Halina Regulska

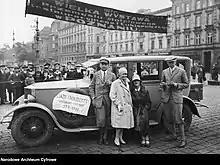
Halina and Janusz Regulski at a convention of automobilists in Katowice (1927)

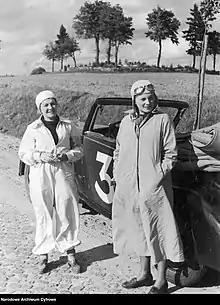
Halina Regulska (left) during a stop on the rally route

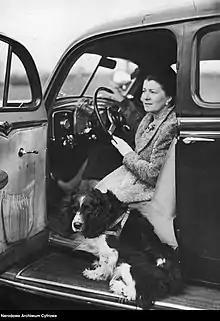
Halina Regulska at the wheel (1938)

The Regulskis' shared passion was motoring. The first car they bought was a Tatra T 30 with a four-cylinder air-cooled engine. Janusz Regulski first took part in a car rally in 1925. He was involved in the organisation of automobile sport and from 1926 was chairman of the sports committee of the Automobile Club of Poland and vice-president of the organisation. In 1926 Halina Regulska took part in her first rally. She became known as a very talented competitor. In the same year, the Regulski family exchanged their Tatra for a Métallurgique limousine, and soon also bought a Bugatti T37 sports car.